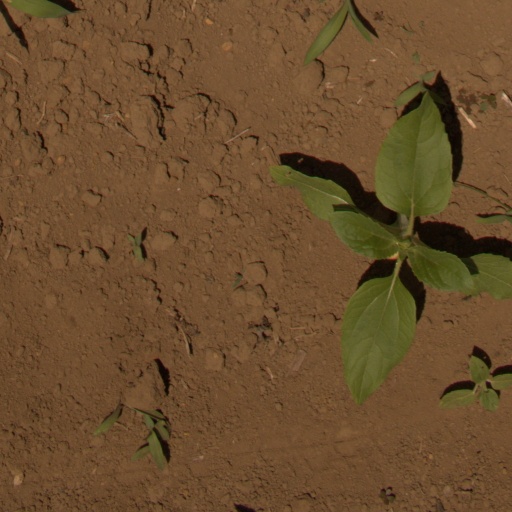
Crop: Jerusalem artichoke